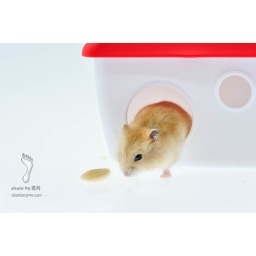
A cute little mouse, living in a small house there.